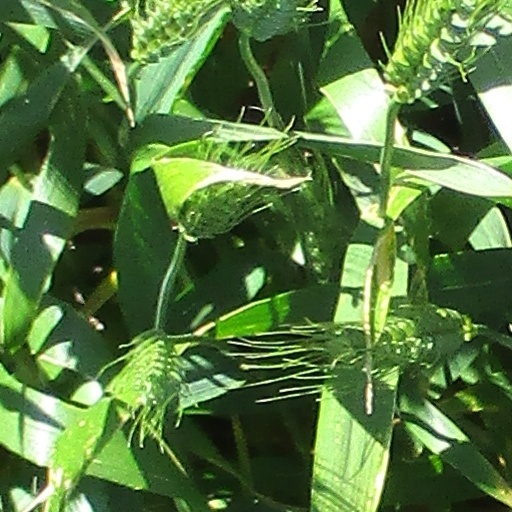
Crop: wheat